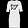
Label: Dress